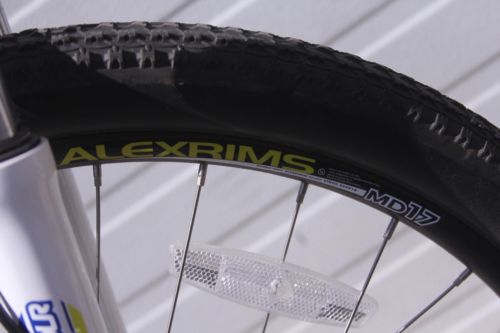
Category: bicycle